Mackay, Queensland

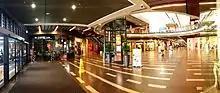
New entrance to Caneland Central Shopping Centre in Mackay

Mackay has a dry-winter humid subtropical climate (Koppen: Cwa), closely bordering a tropical savanna climate (Koppen: Aw) with hot, very rainy summers and very mild, dry winters. Warm to hot weather predominates throughout the year, with mean maximums averaging from in January to in July, while minimums range from in July to in February.